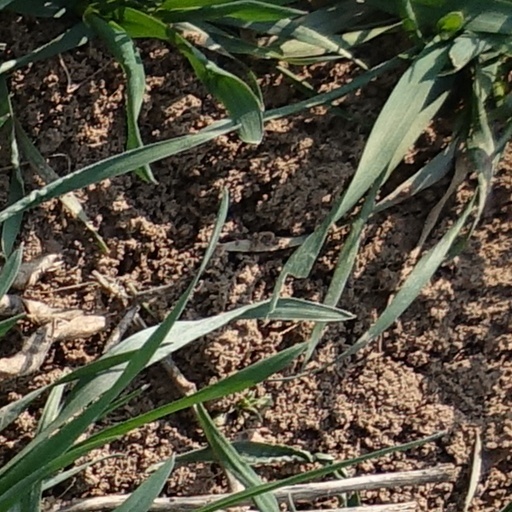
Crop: wheat